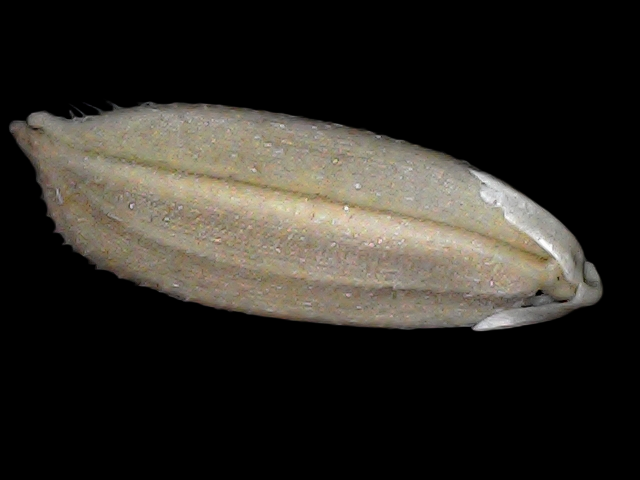
Rice variety: Br22